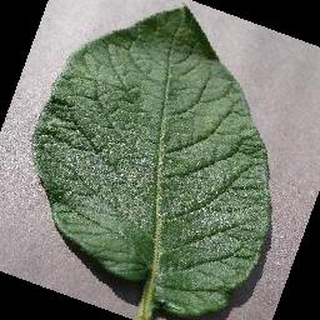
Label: healthy_potato